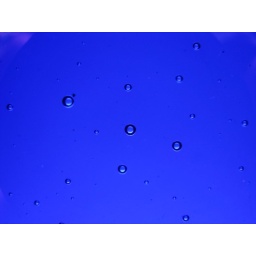
Bubbles in a blue glass plate. Mall of America, December 2007.